Sky position (RA, Dec in degrees): 29.933, -10.188
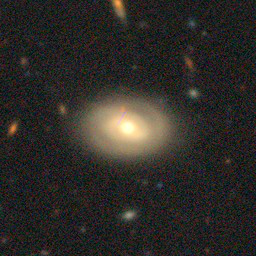
Galaxy morphology: Unbarred Tight Spiral Galaxies